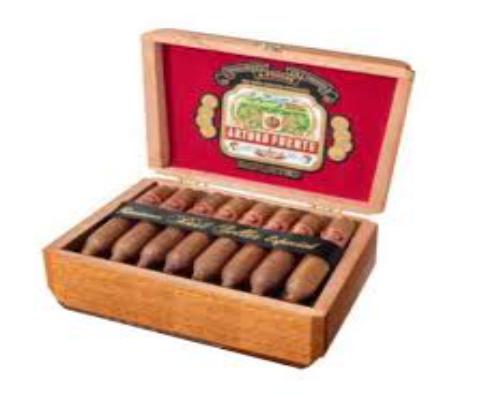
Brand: Arturo Fuente
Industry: Necessities